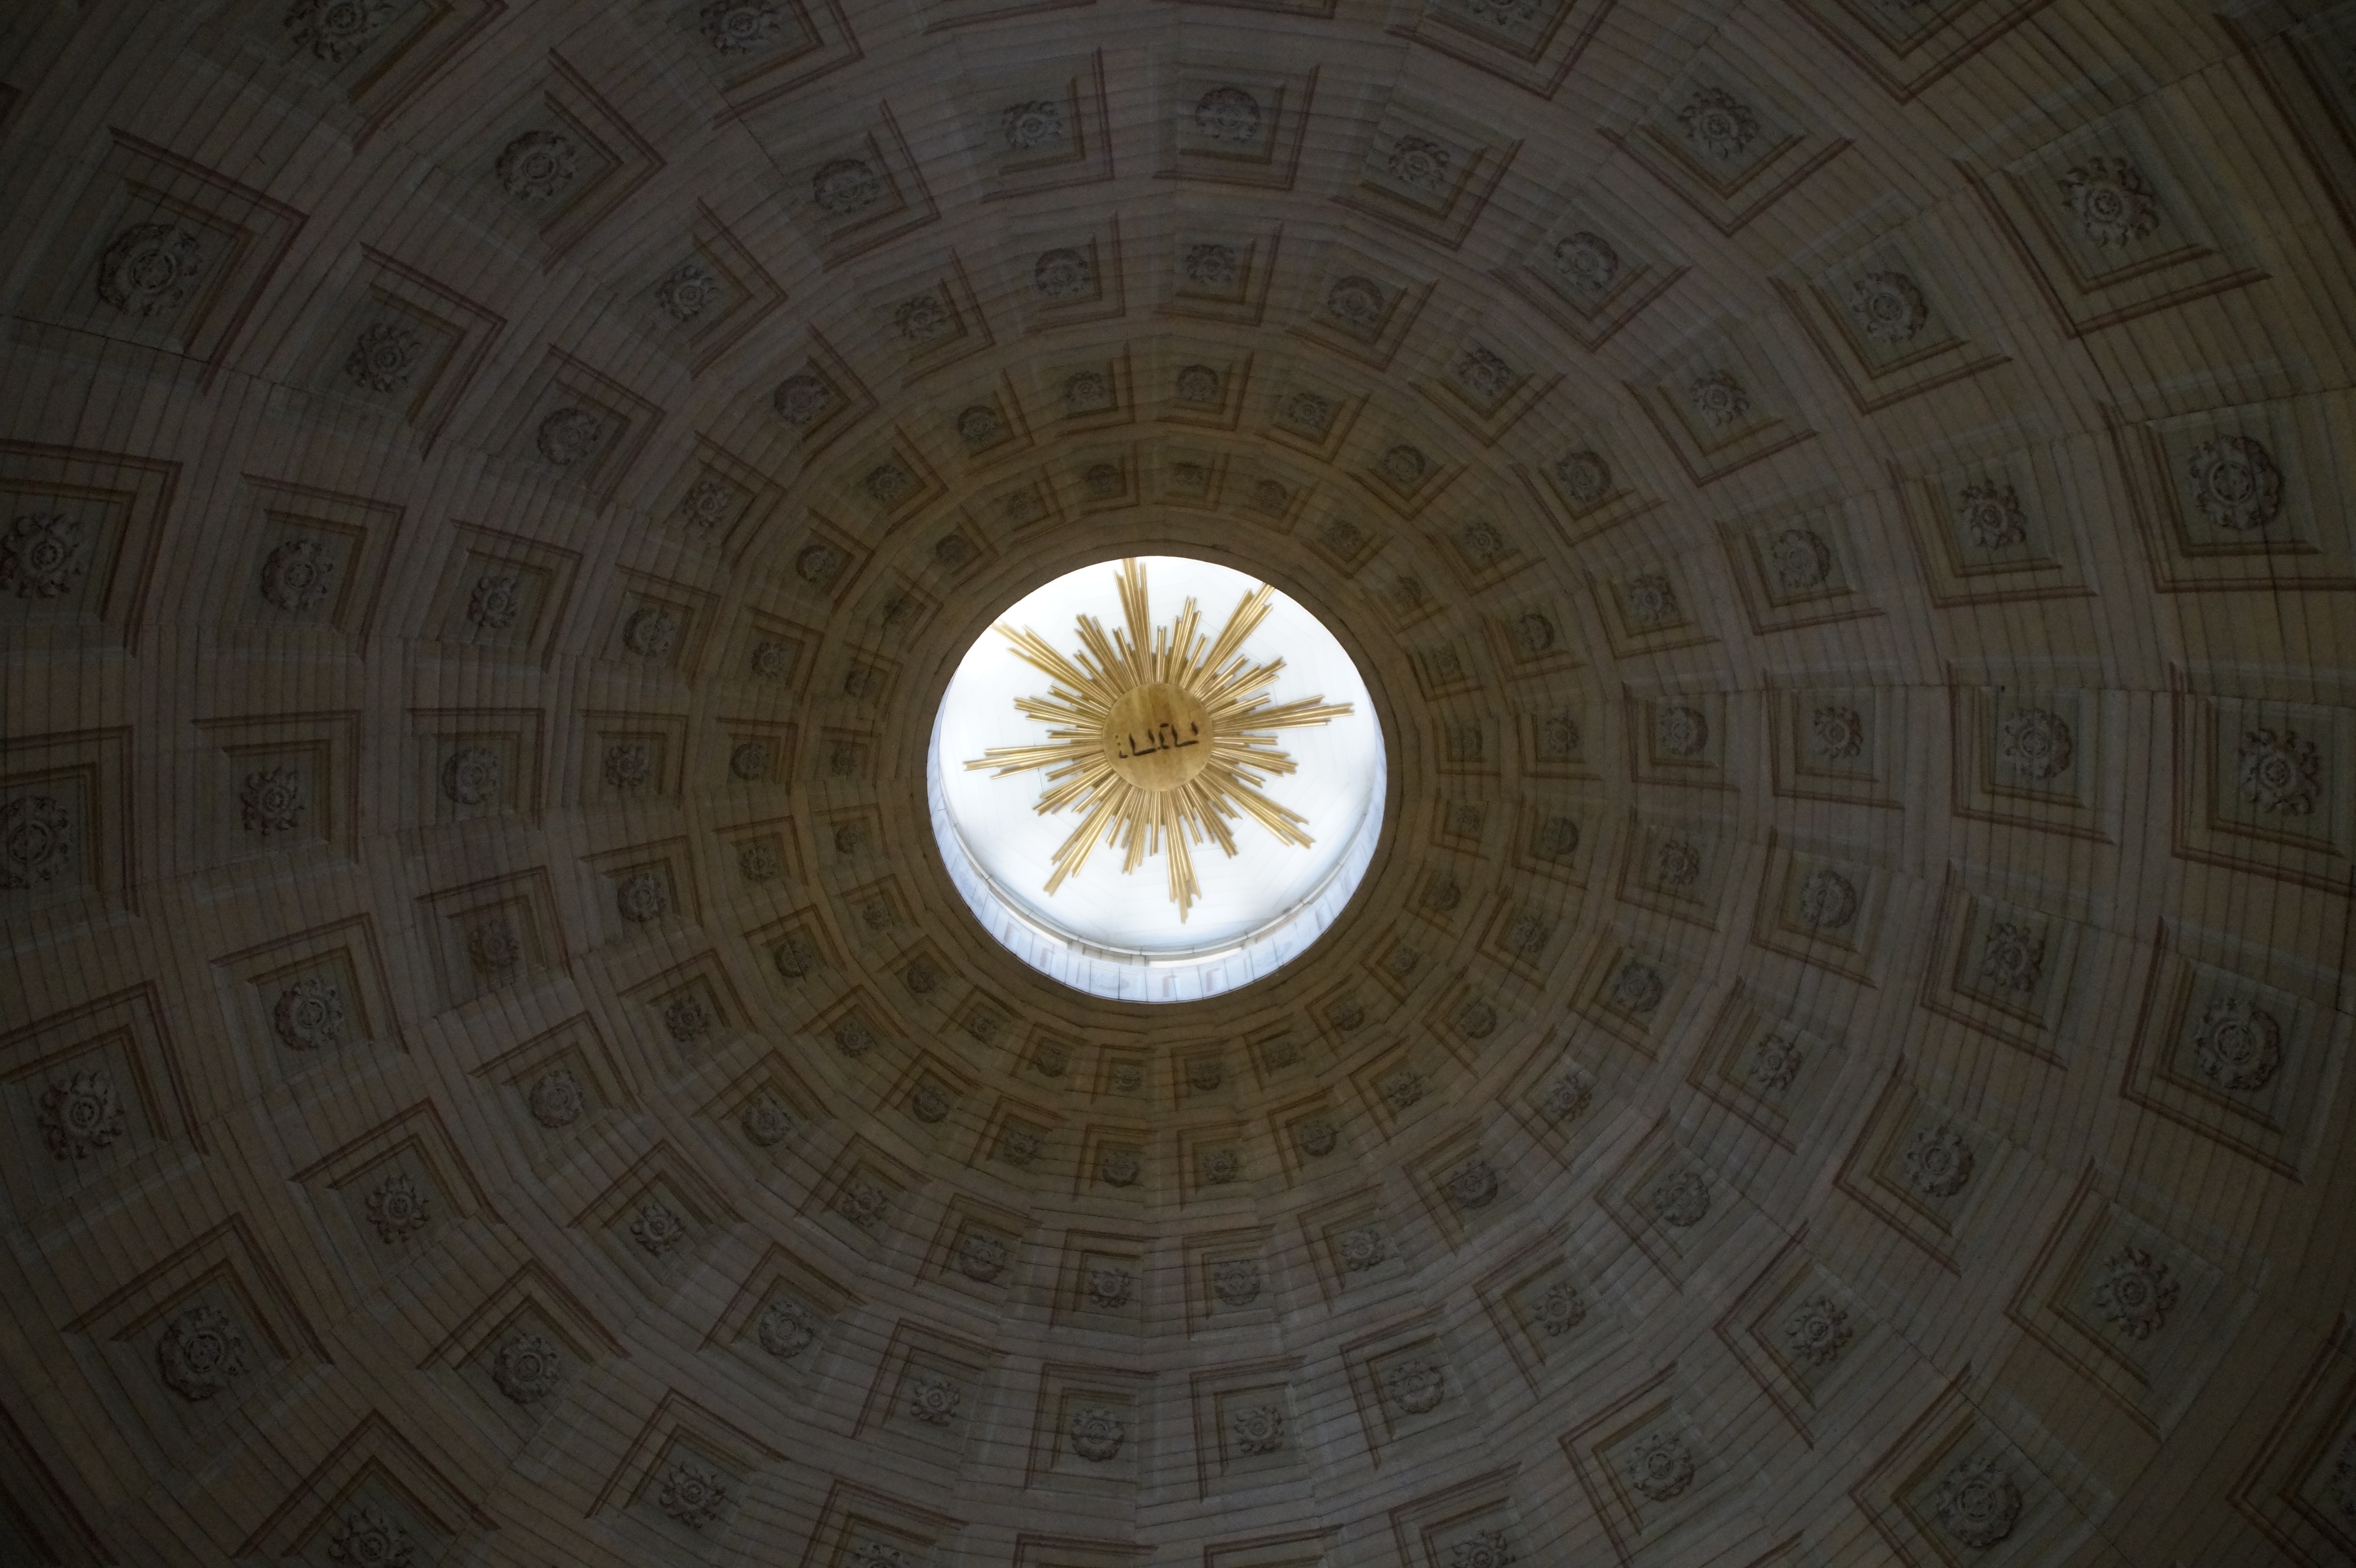
structure, texture, floor, ceiling, pattern, church, lighting, circle, ornament, district, background, symmetry, vault, dome, daylighting, church dome, ancient history